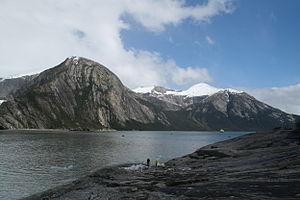
Le parc national Alberto de Agostini est un parc national situé sur la partie australe chilienne de la Terre de Feu. Il a été créé le 22 janvier 1965 par le Décret suprême nᵒ 80 du Ministère de l'Agriculture du Chili, sur un territoire occupé auparavant par la réserve forestière Holanda et le parc national Hernando de Magallanes. Administrativement, le parc national est situé dans la région de Magallanes et de l'Antarctique chilien, il a la particularité de s'étendre sur trois provinces : la province de Magallanes, la province de Tierra del Fuego et la province de l'Antarctique chilien. Le parc inclut de nombreuses îles comme Gordon, Londonderry, une partie de l'île Hoste, la cordillère Darwin et ses glaciers, ainsi que de nombreux fjords.